1899 Toronto municipal election

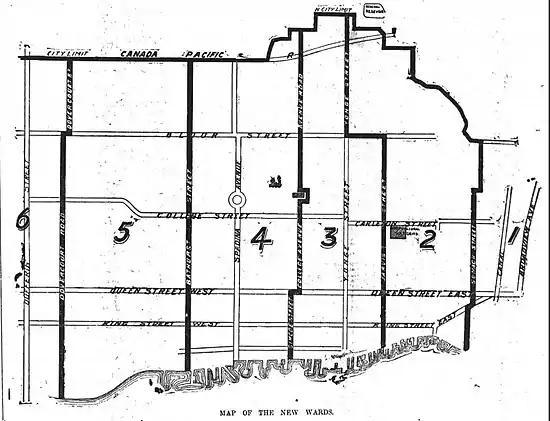
Map of Toronto's six wards (1892-1909), published in "The Globe", 1 January 1892.

Four alderman were elected to sit on Toronto City Council in each of six wards.